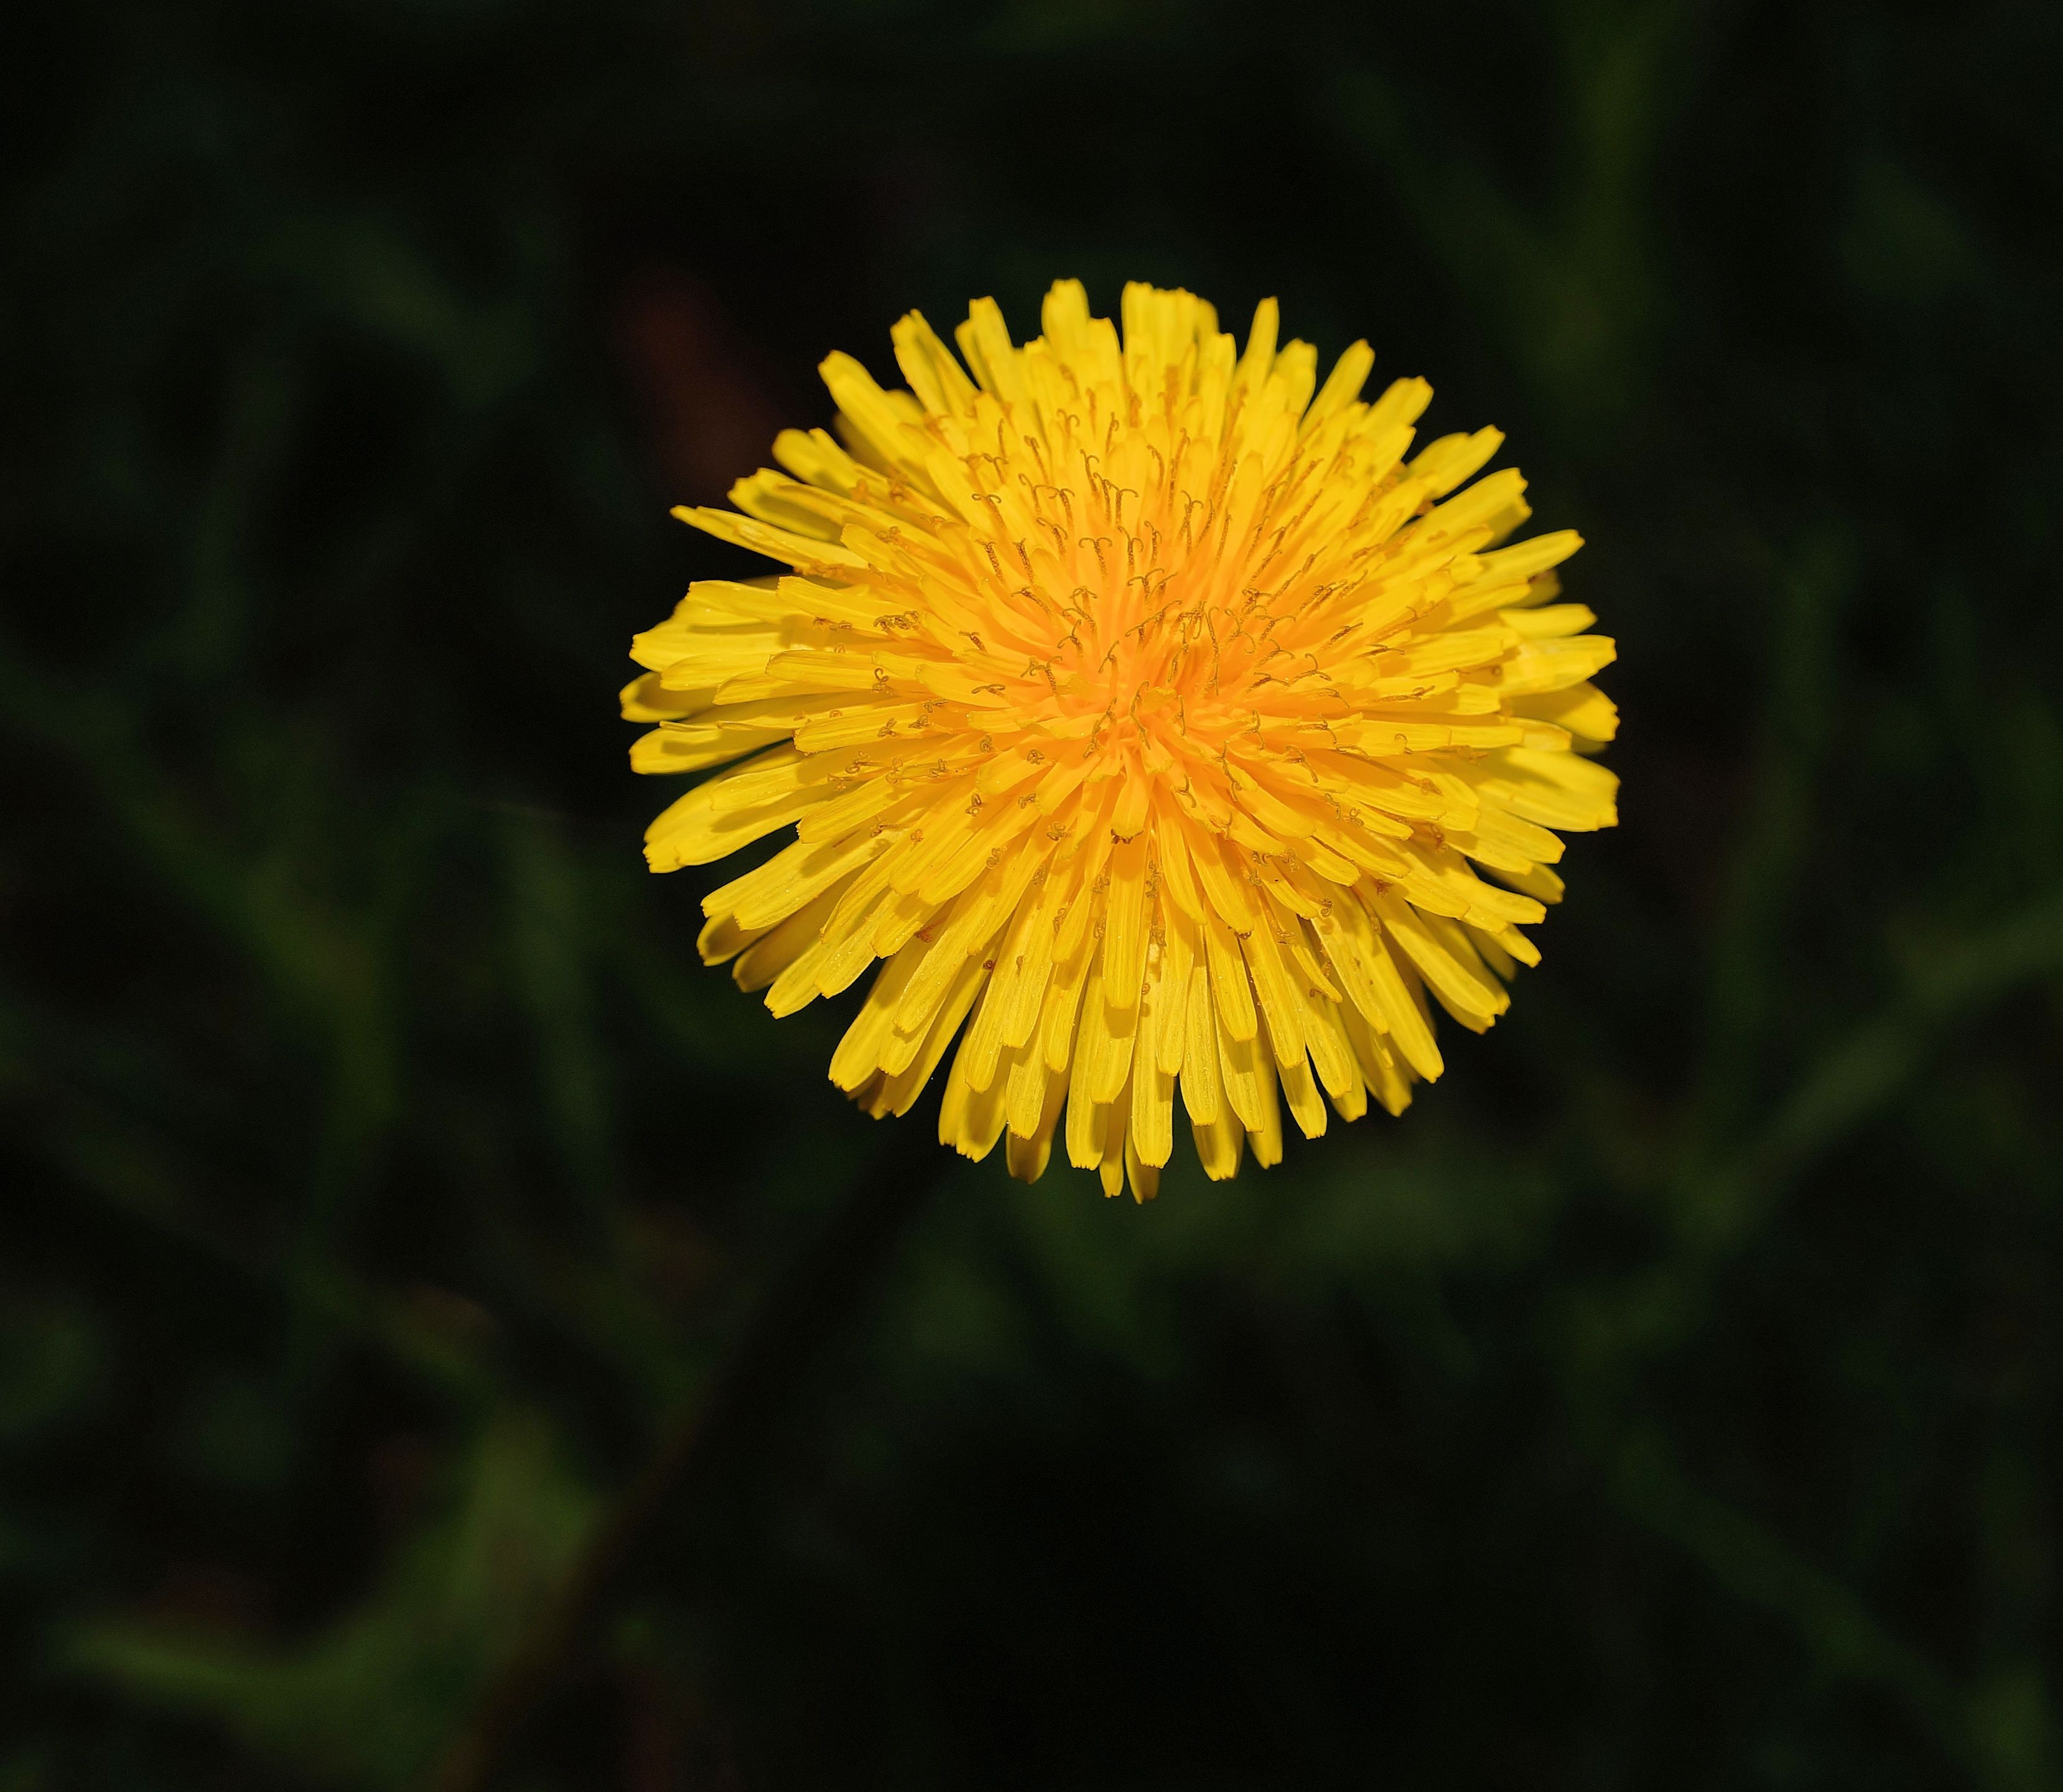
nature, blossom, plant, dandelion, leaf, flower, petal, bloom, daisy, spring, botany, colorful, yellow, flora, yellow flower, wildflower, close up, pointed flower, bright, macro photography, flowering plant, daisy family, oxeye daisy, plant stem, land plant